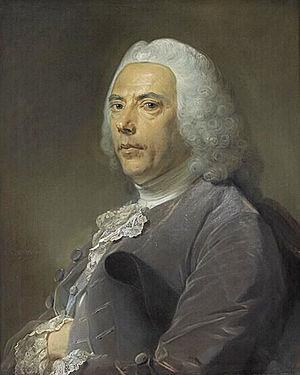
Au cours du XVIIIᵉ siècle, l'Académie des sciences organisa plusieurs expéditions scientifiques, outre-mers, afin de pouvoir répondre à un certain nombre de questions scientifiques, notamment sur la forme exacte de la Terre.
La masse de la Terre est déterminée aujourd'hui en divisant la constante géocentrique GM par la constante de gravitation G. Sa valeur est estimée à 5,9722 × 10²⁴ kg. La précision de cette valeur est limitée par celle de G, le produit GM pouvant être déduit des mesures de géodésie spatiale avec une précision bien supérieure.
2 juillet : Brevet de la machine à vapeur de l'ingénieur militaire Thomas Savery. Employée pour le pompage de l’eau dans les mines de charbon, elle risque d’exploser en raison des très grandes pressions. Pour perfectionner sa machine, Savery s’associe avec Thomas Newcomen en 1705.
Jean-Baptiste Perronneau, né à Paris en 1715 et mort à Amsterdam le 19 novembre 1783, est un peintre, graveur et pastelliste français réputé pour ses portraits.
Pierre Bouguer, né le 16 février 1698 au Croisic et mort le 15 août 1758 à Paris, est un mathématicien, physicien, géodésiste et hydrographe français.